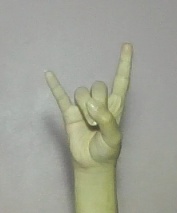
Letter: la